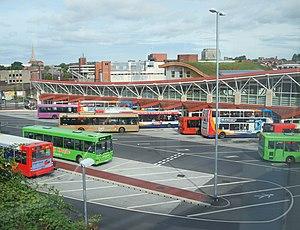
Mansfield est une ville de marché située dans Nottinghamshire, Angleterre. C'est la principale ville dans le district non métropolitain, qui a également nommé Mansfield, et est une partie de la Zone Urbaine de Mansfield. Située à l’intérieur de la vallée de Maun et entourée de collines, la ville est environ 19 kilomètres au nord de Nottingham. Le district de Mansfield est une zone largement urbanisée qui est située dans le nord-ouest de Nottinghamshire et a une population de 99 600 résidents, avec Mansfield logeant la majorité de ces résidents, Market Warsop comme un centre-ville secondaire, et le reste habitant dans le nord rural du district. Mansfield est le seul centre sous-régional dans Nottinghamshire et occupe une superficie de 78 kilomètres carrés.